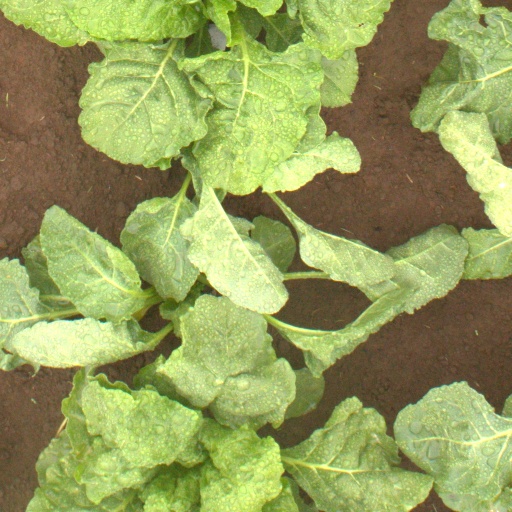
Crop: sugar beet